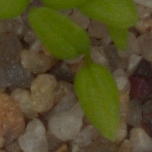
Label: common_chickweed